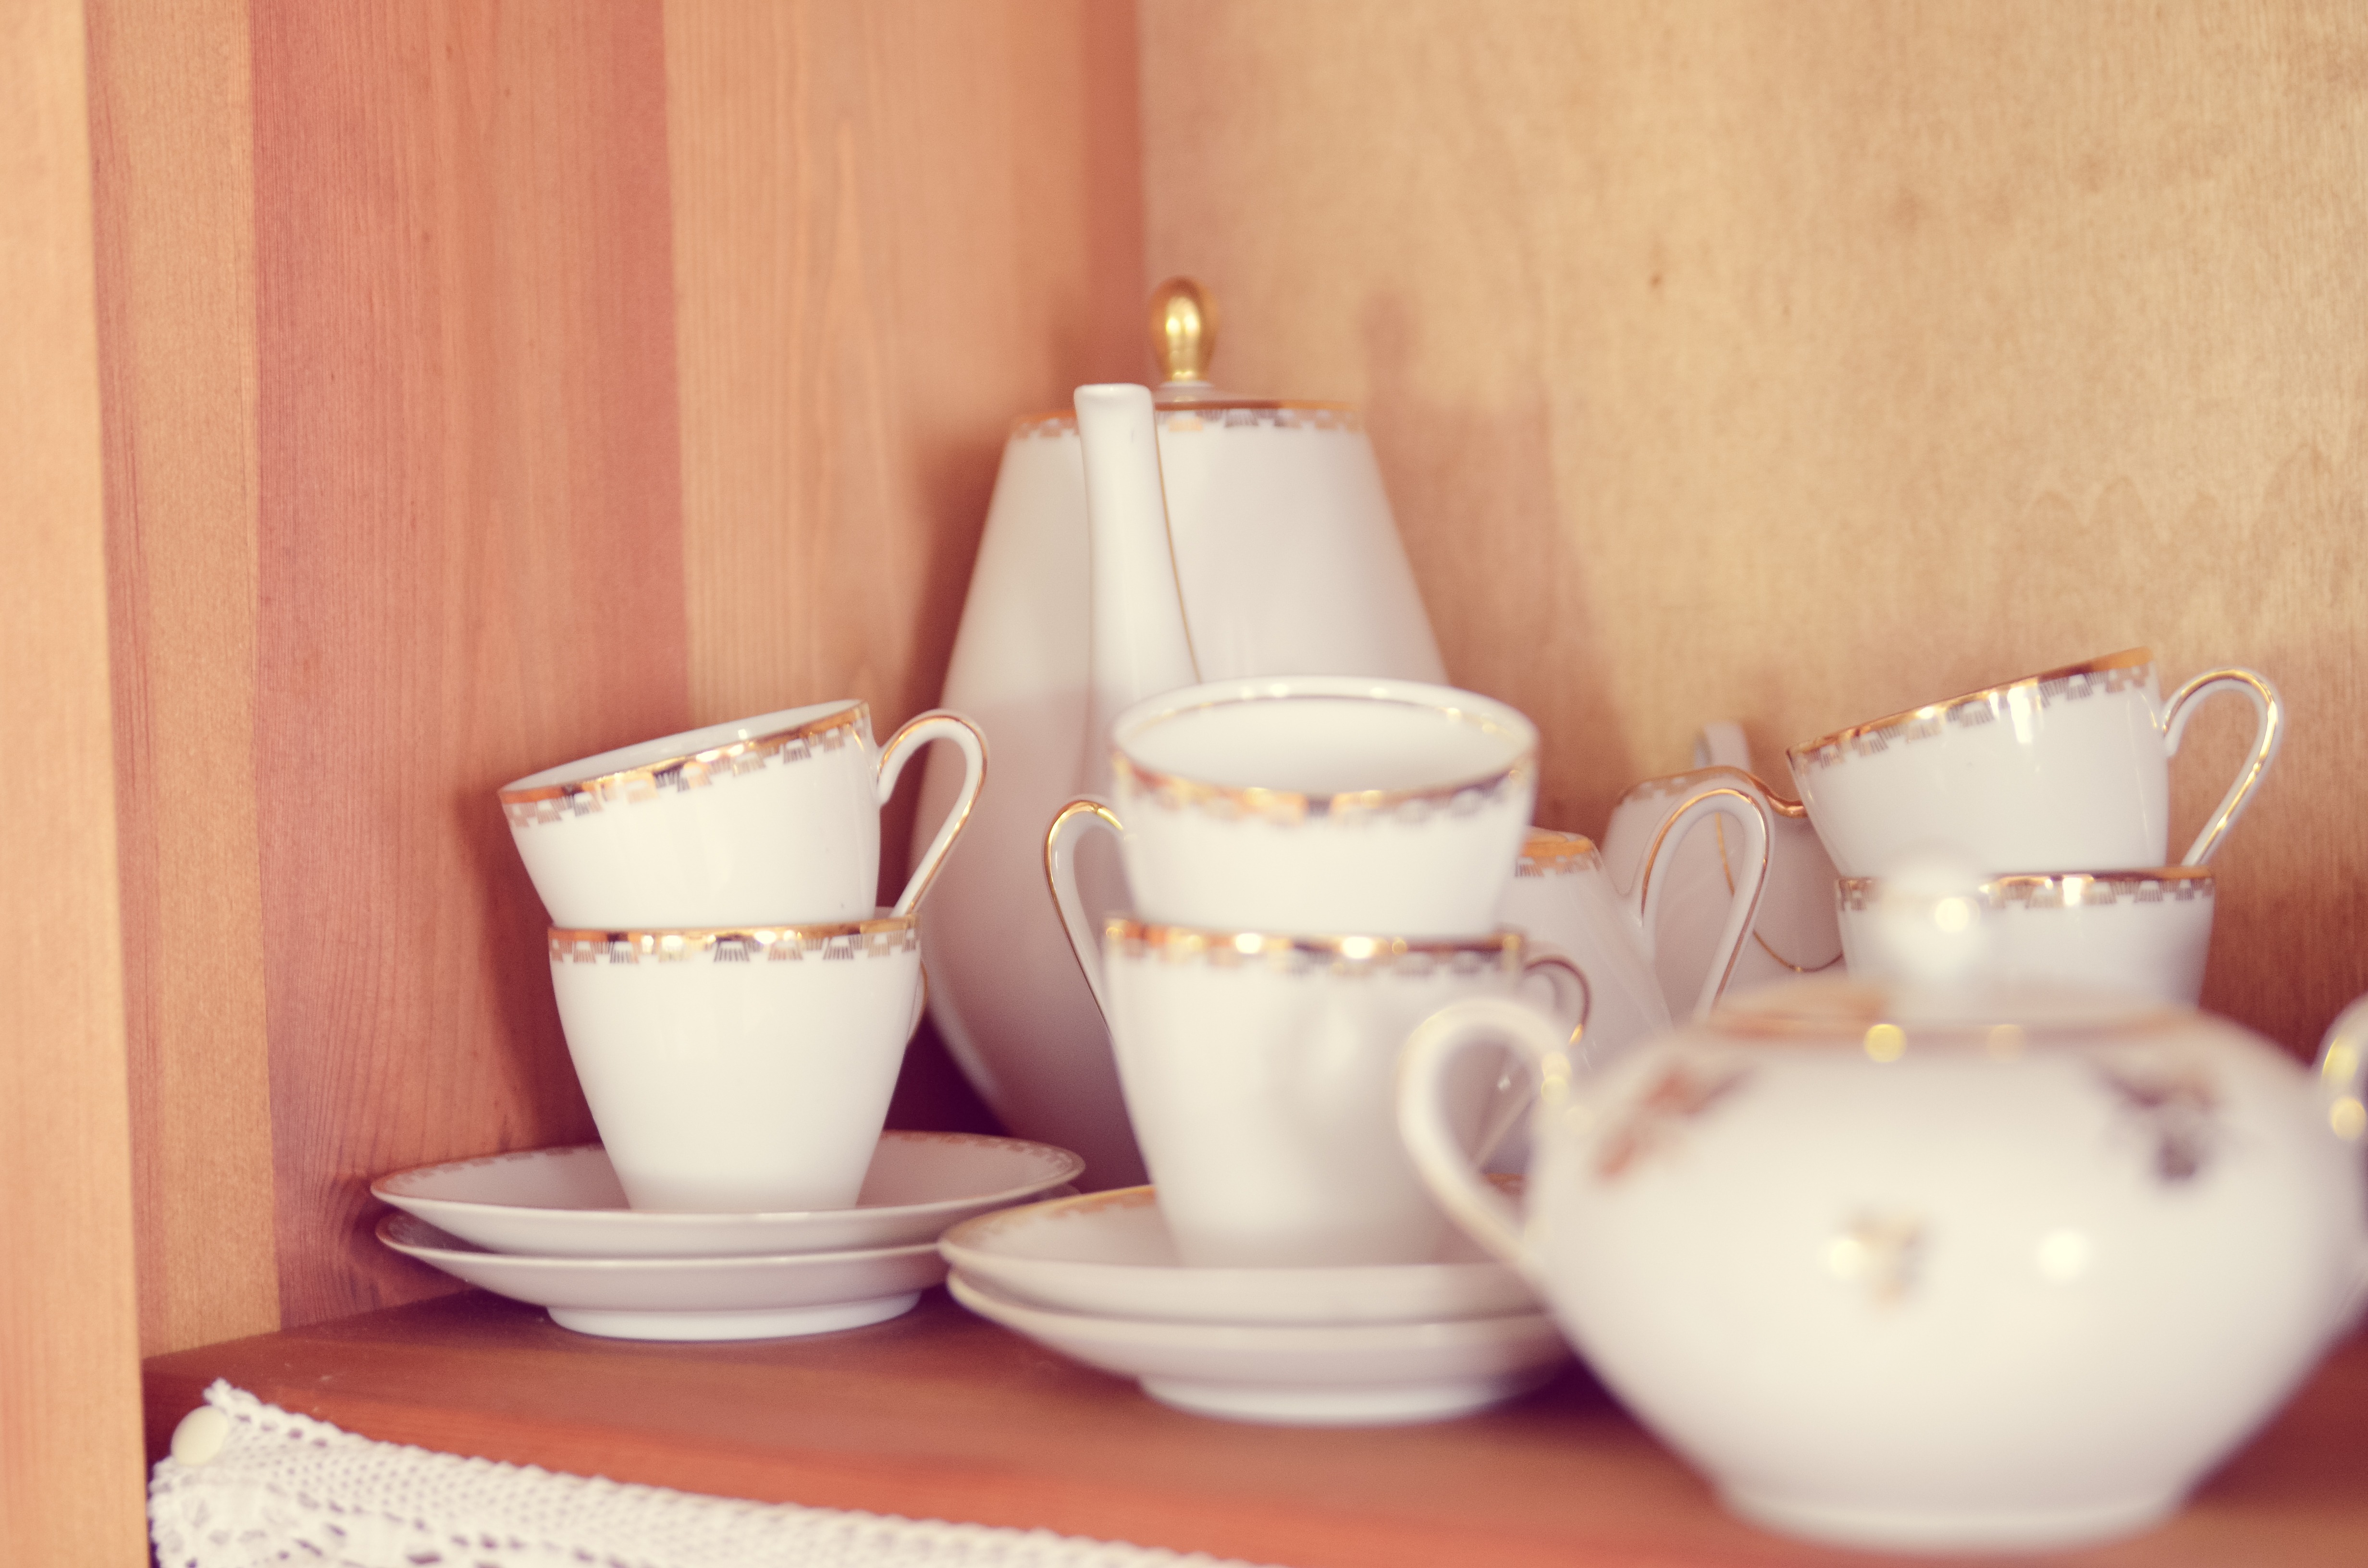
coffee, white, old, cup, decoration, ceramic, drink, lighting, coffee cup, material, grandma, deco, tee, porcelain, service